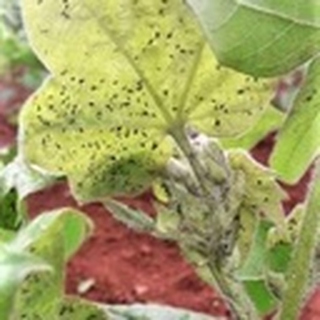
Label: cotton_aphids